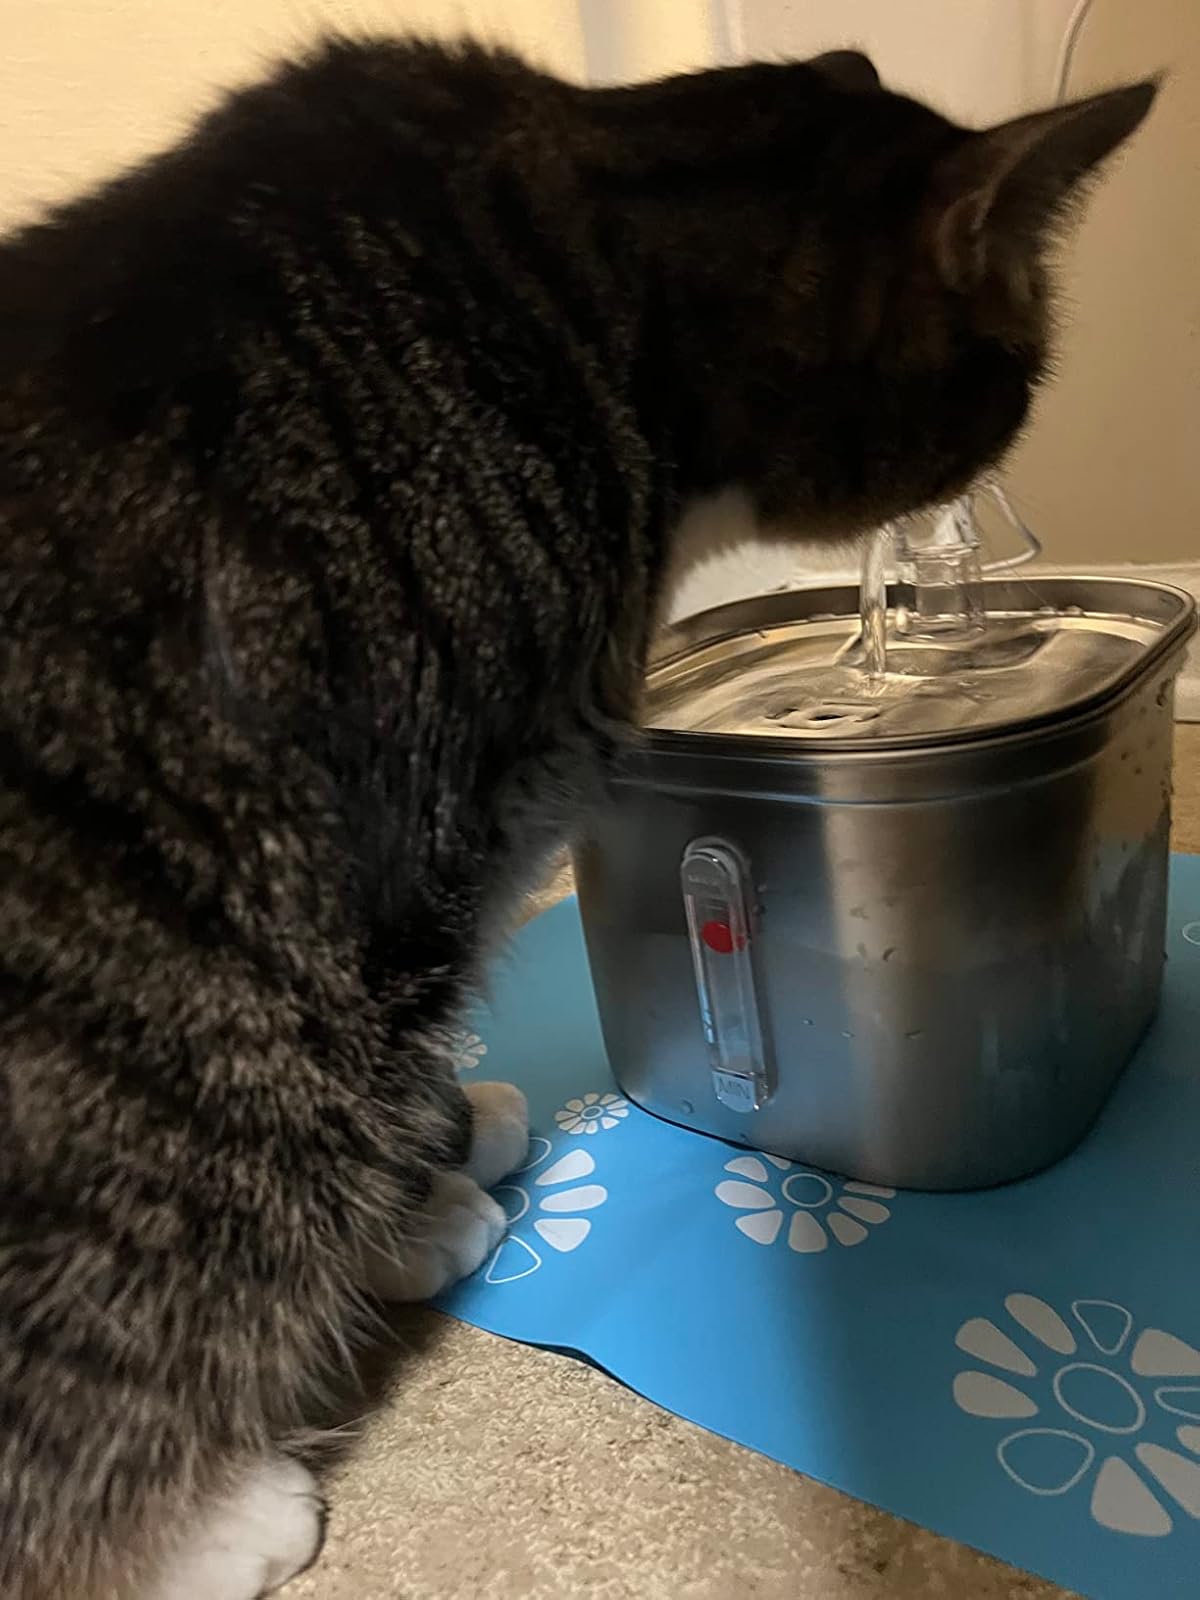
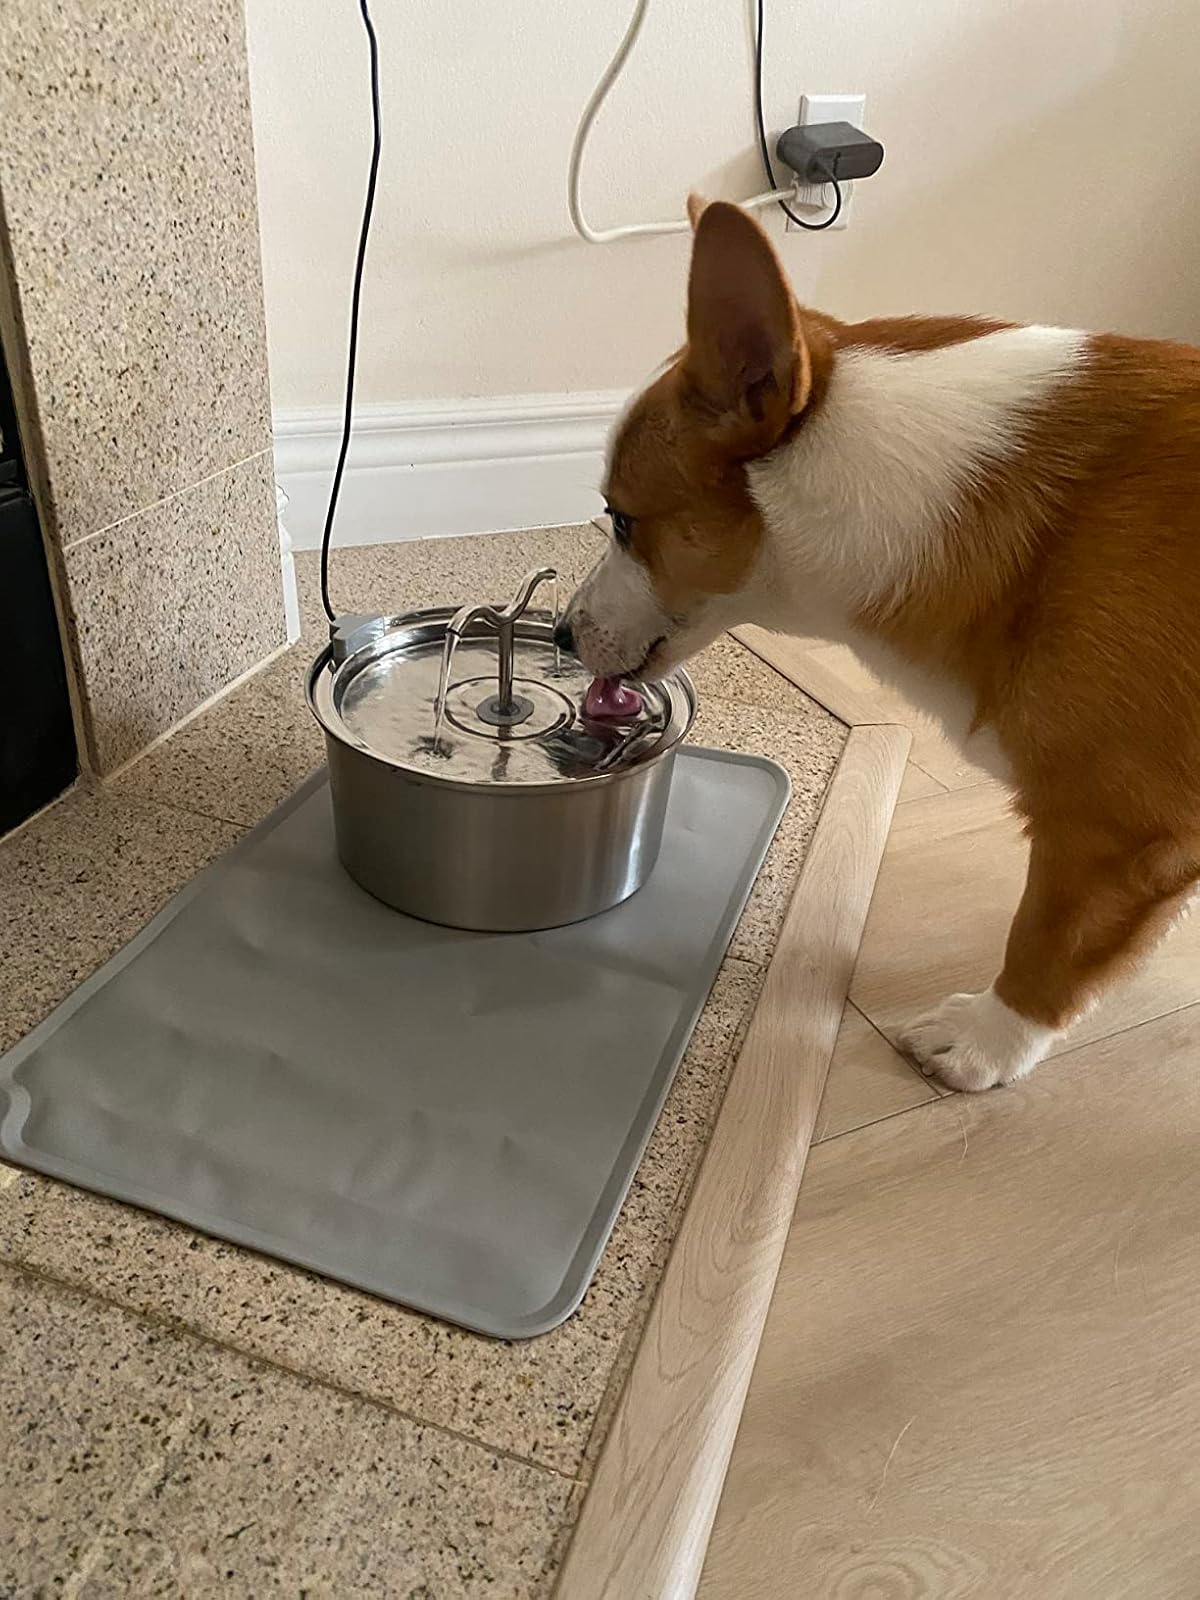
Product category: items_bowl
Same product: no